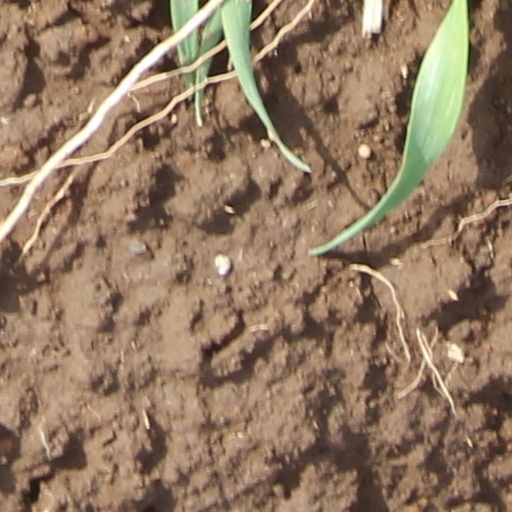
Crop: wheat